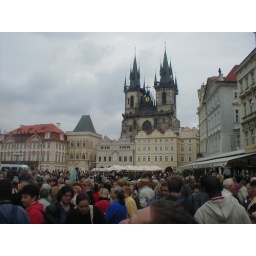
The busy market in Prague, with a rather pretty castle in the background